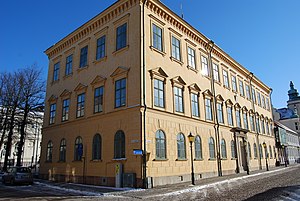
Kalmar kommun
Kalmar kommun er en kommune i Kalmar län i Sverige.